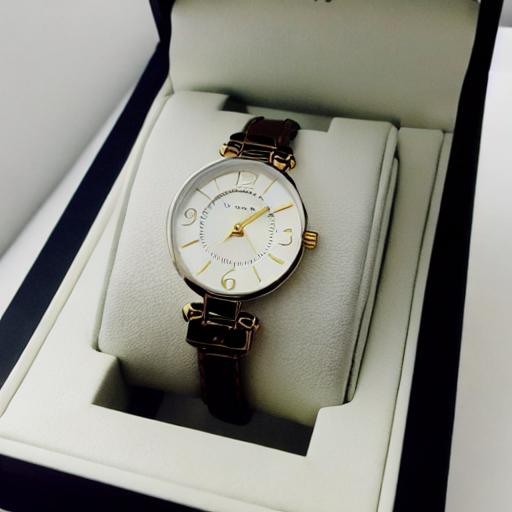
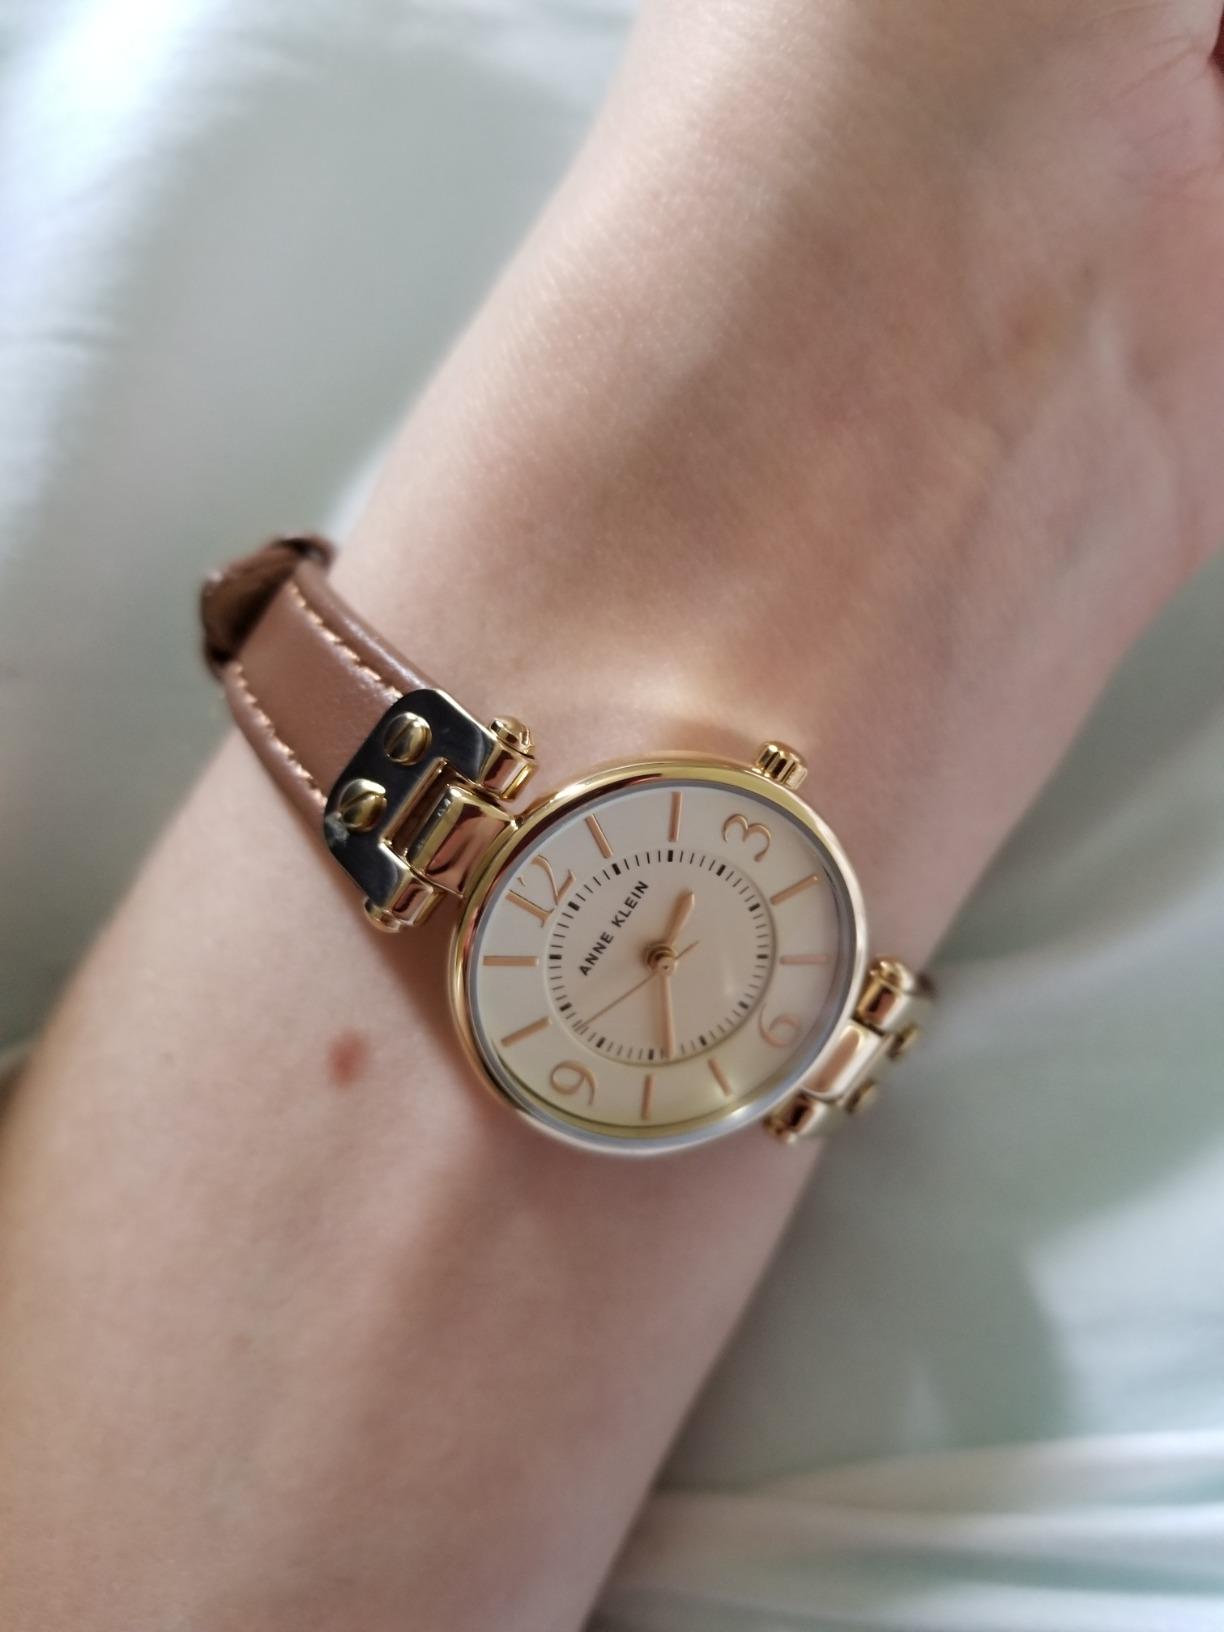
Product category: accessories_watch
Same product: no